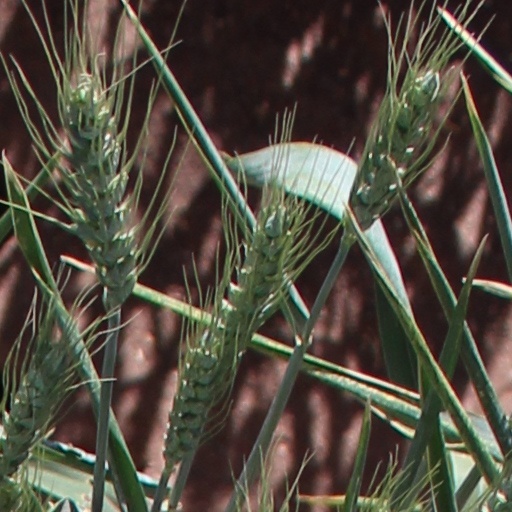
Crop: wheat